Obion County, Tennessee

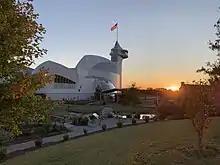
Discovery Park of America in Union City.

Obion County has a public library, with a building and a catalog of over 70,000 books, video and audio materials.